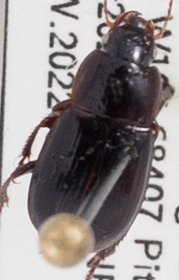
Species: Harpalus ellipsis
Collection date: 2022-08-31
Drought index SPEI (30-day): -1.22
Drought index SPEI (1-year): -1.69
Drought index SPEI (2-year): -1.13